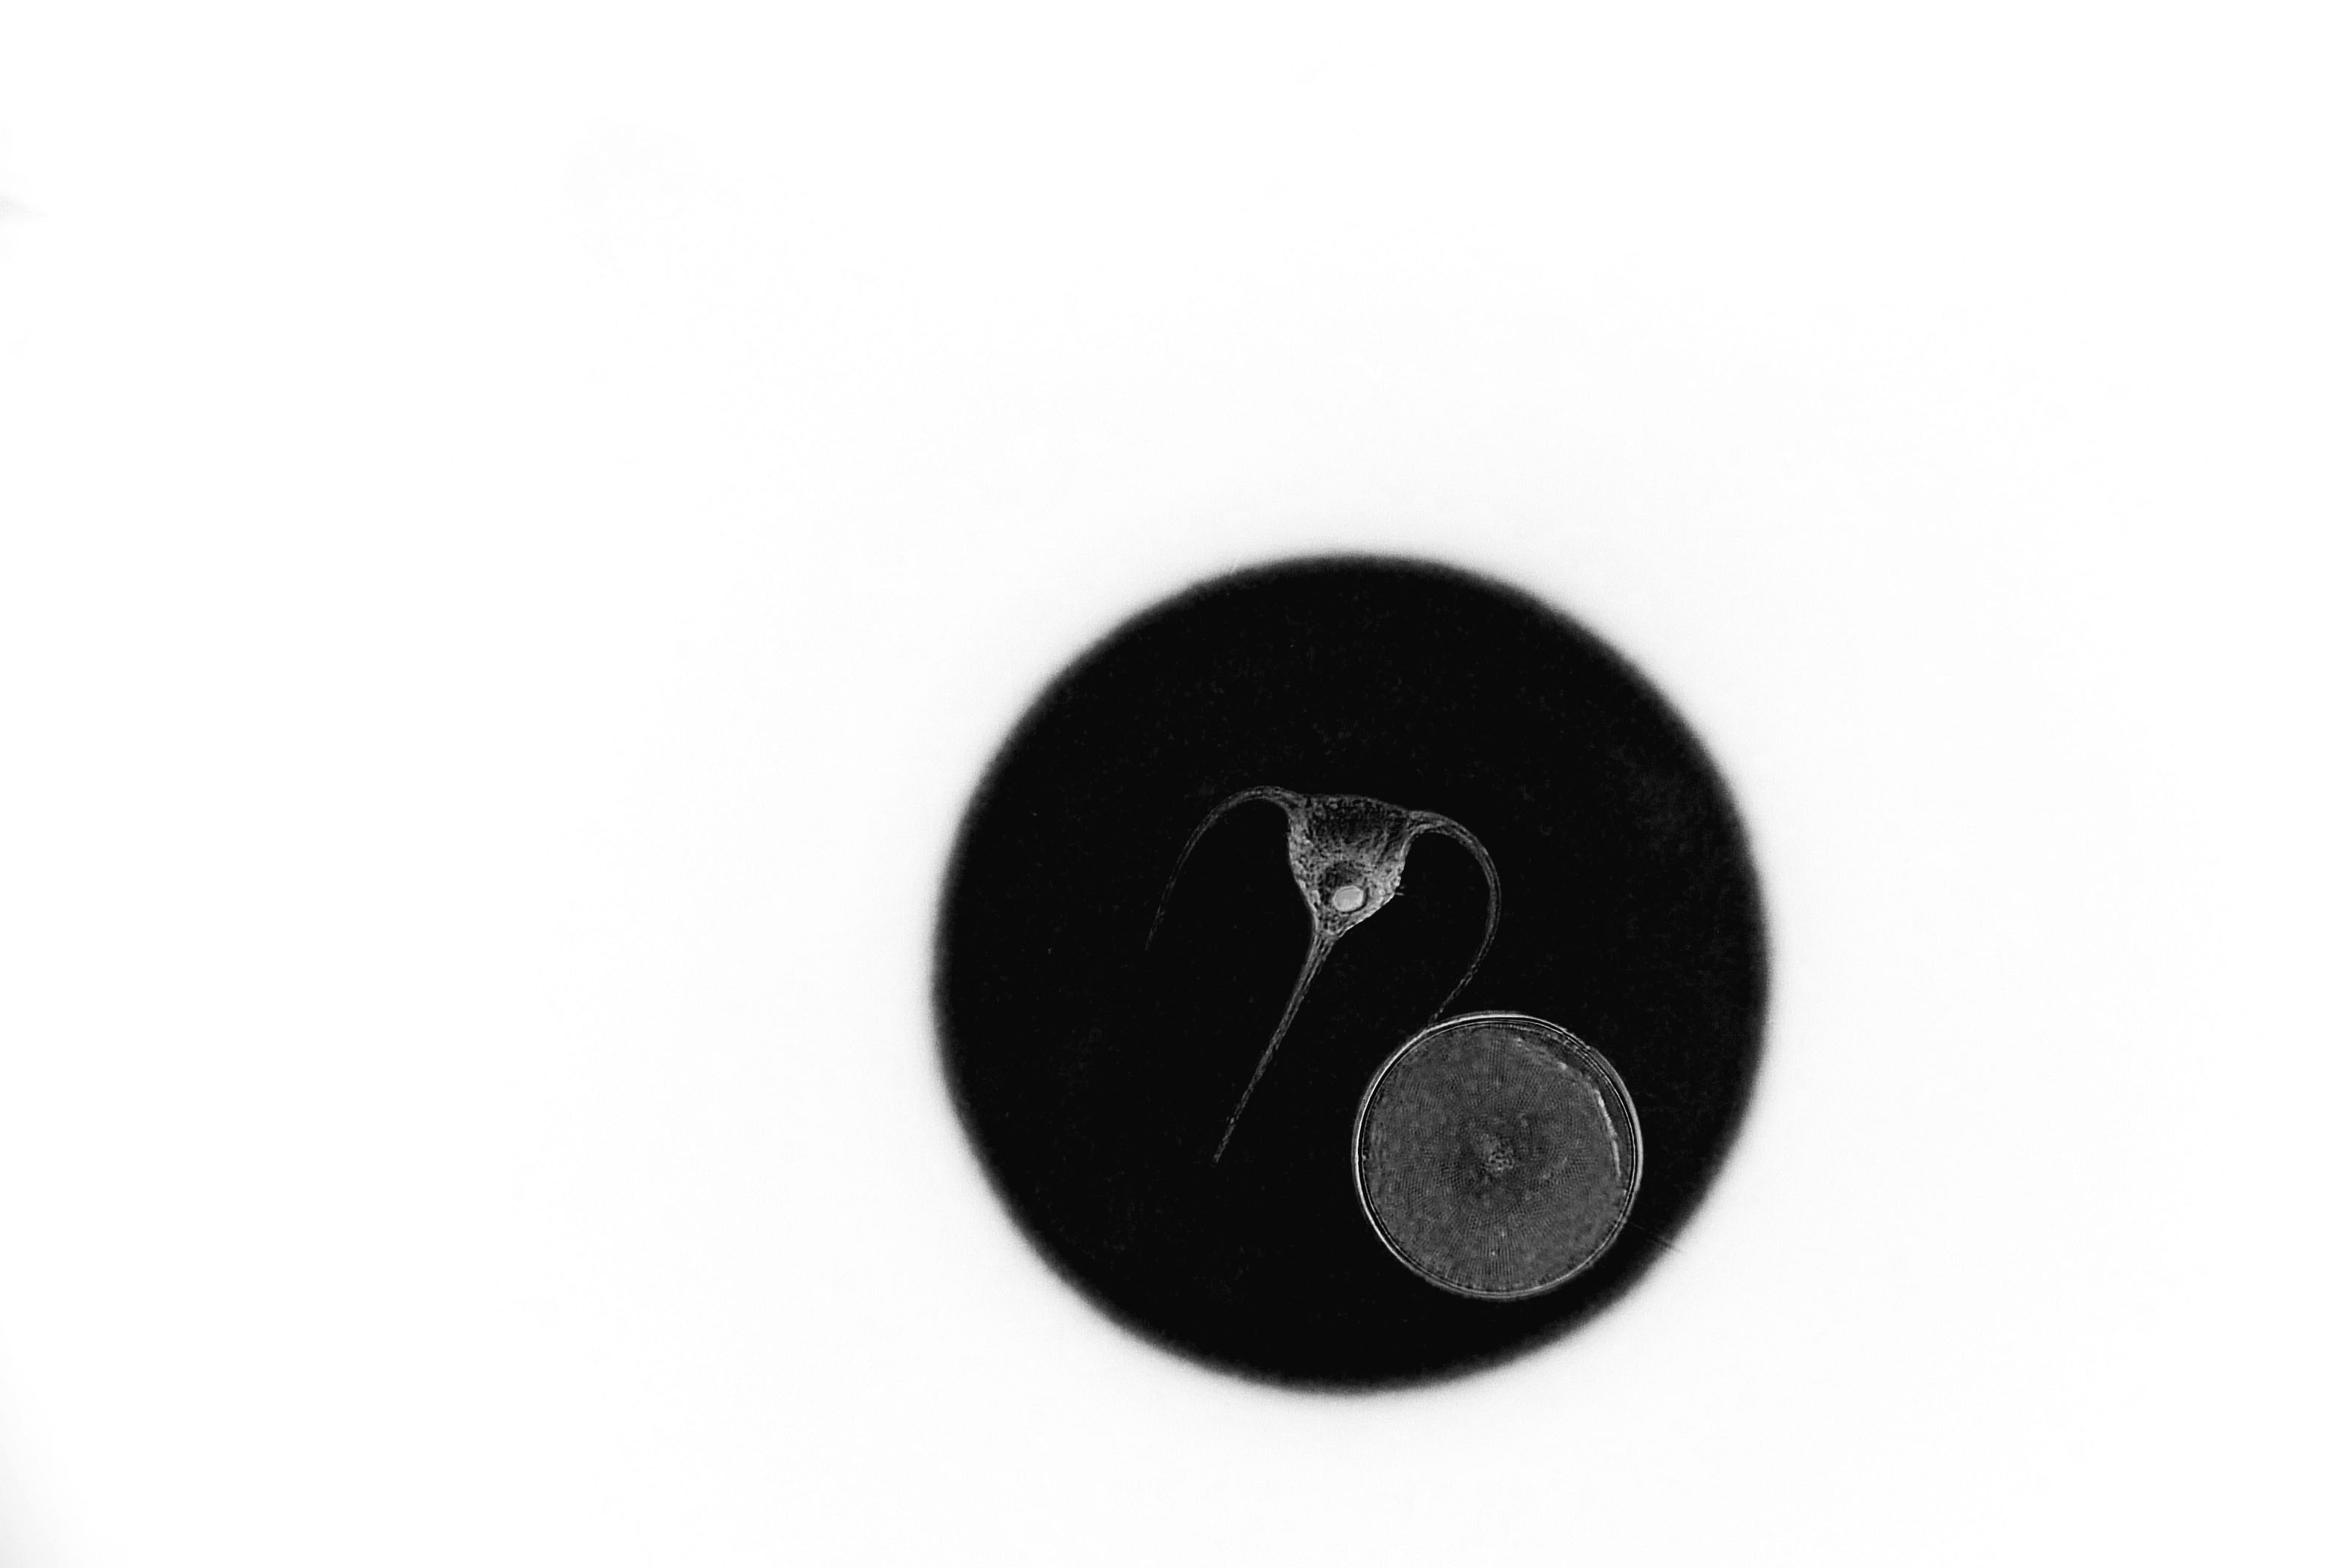
black, ear, circle, button, jewellery, eye, plankton, mikroskop, mikrofotografie, mikrofoto, diatomee, kieselalge, dinoflagellat, mikroskopie, fashion accessory